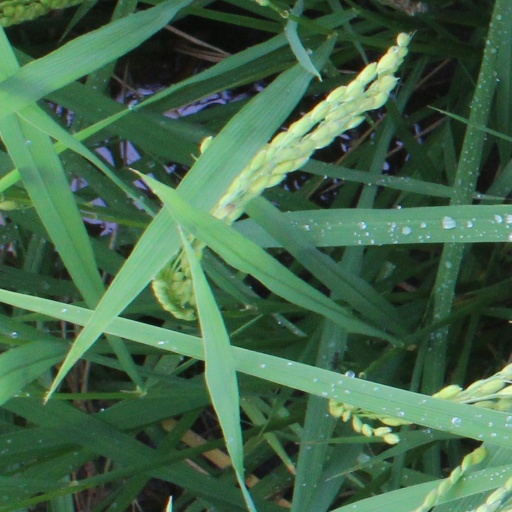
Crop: rice